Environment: real
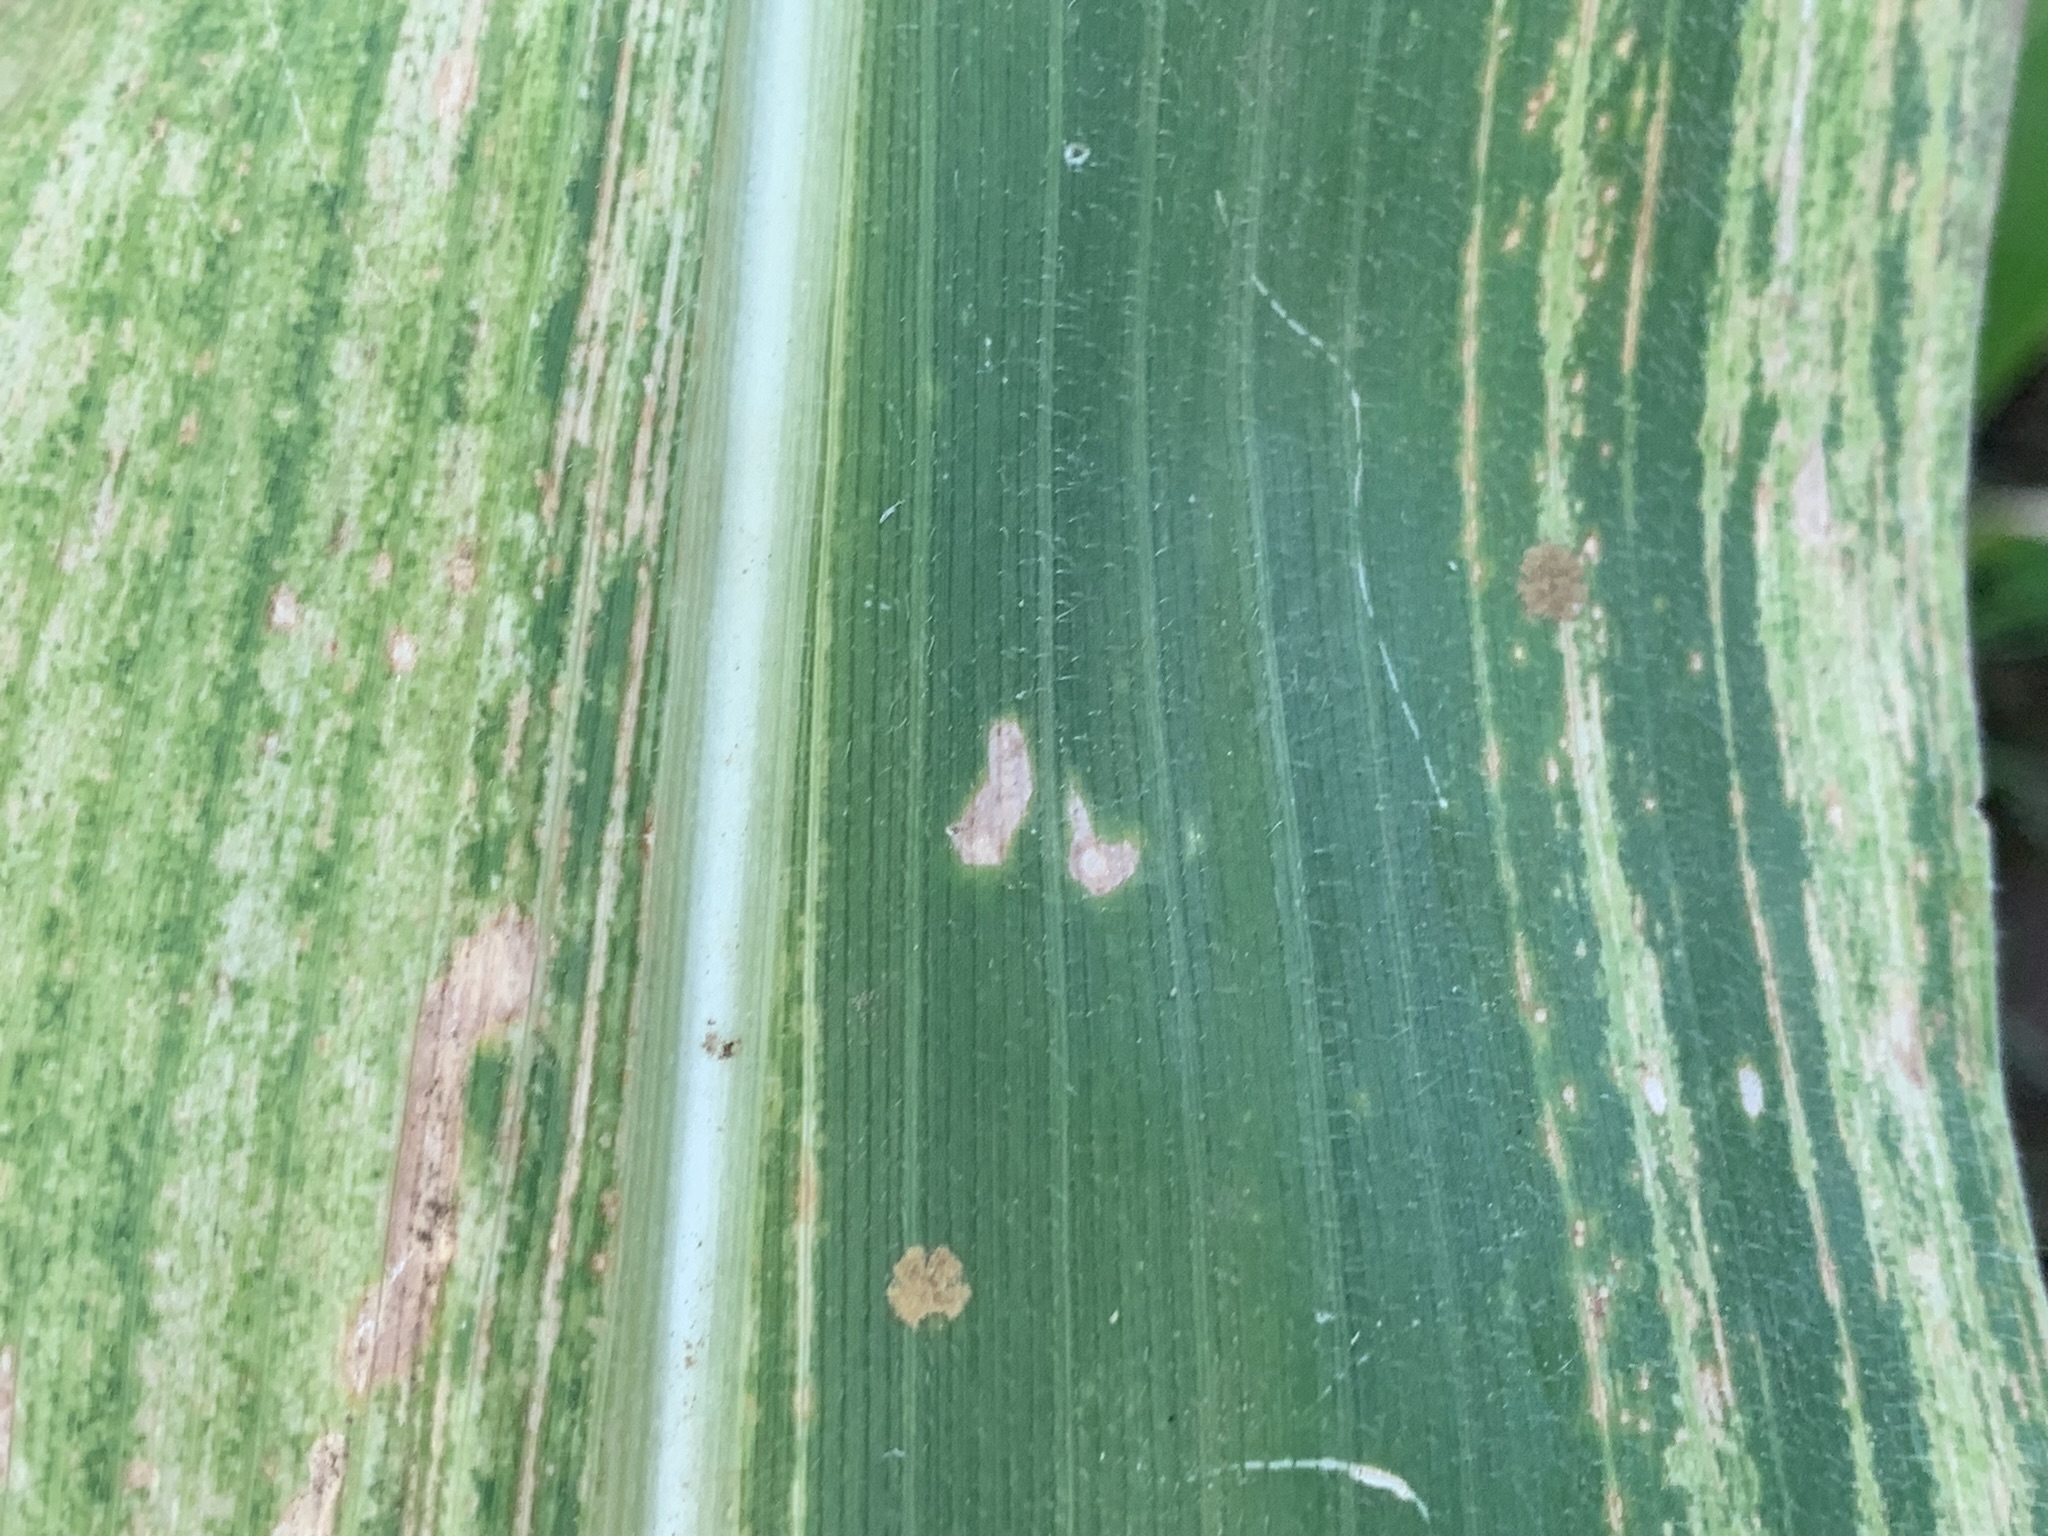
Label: lethal_necrosis